Rara National Park

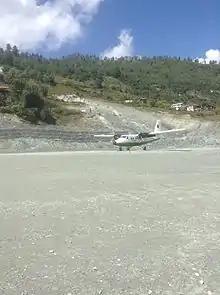
Tara Air taxiing down the runway in Talcha Airport

Even though the park does not have connection to the national road network, there are two ways to reach Rara National Park- airways and roadways. Roadways, it takes four days to reach Rara National Park from Kathmandu through the Karnali Highway and takes up to three days from the nearest town Jumla through means of trekking. From, Nepalgunj there is two ways to reach the lake, one is by following the salt route to Humla and another following a number of trails through Dolpo region. Through air, the nearest airport to the Rara National Park is Talcha Airport in Mugu and Jumla Airport in Jumla. There is no direct air service from Kathmandu to Mugu. Talcha can be reached from air only by getting down from Kathmandu to Nepalgunj or Surkhet. Rara National Park is mainly served by Talcha Airport, which is 4 km east of the lake. Nepal Airlines, Sita Air, Summit Air, and Tara Air operate flights to both Talcha Airport and Jumla Airport from Nepalgunj Airport. It takes approx. 3 hours to reach Rara National Park from Talcha Airport on foot. Apart from this, a public bus also runs from Surkhet to Mugu headquarter Gamgadhi.